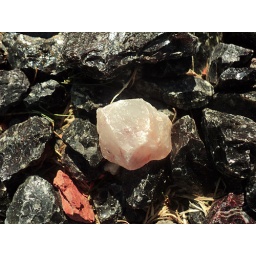
Sitting in a rock bed beside one of my neighbors driveways.